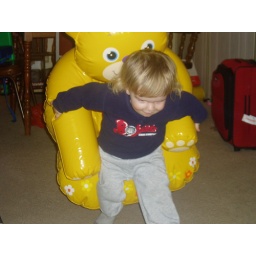
walking in bear chair from Baba